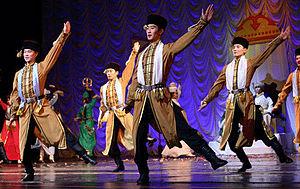
Le terme Kalmouks est le nom donné aux descendants de Mongols occidentaux, les Oïrats d'Asie centrale, qui migrent vers l'ouest au XVIIᵉ siècle. Ils s'établissent alors en Russie, dans le bassin de la Volga, certains, musulmans, dans l'Oural d'où ils pillent par deux fois le monastère Dalmatov au sud de Perm, d'autres, bouddhistes, aux alentours d'Astrakhan. La République de Kalmoukie est située au sein de la Fédération de Russie. Les Kalmouks, et plus généralement les Oïrats, sont parfois nommés Éleuthes dans les textes grecs du XVIIIᵉ siècle.